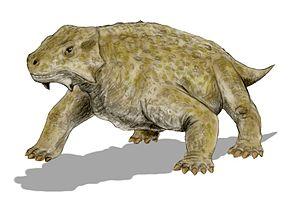
Bradysaurus est un genre éteint de sauropsides de la famille des Pareiasauridae qui mesurait 2,50 mètres de long et pesait une demi-tonne à une tonne. Le crâne était large, large et arrondi à l'avant. Il était grossièrement sculpté et noueux, les sutures entre les os n'étant pas clairement visibles.
Cet article présente une liste de fossiles classés par pays.